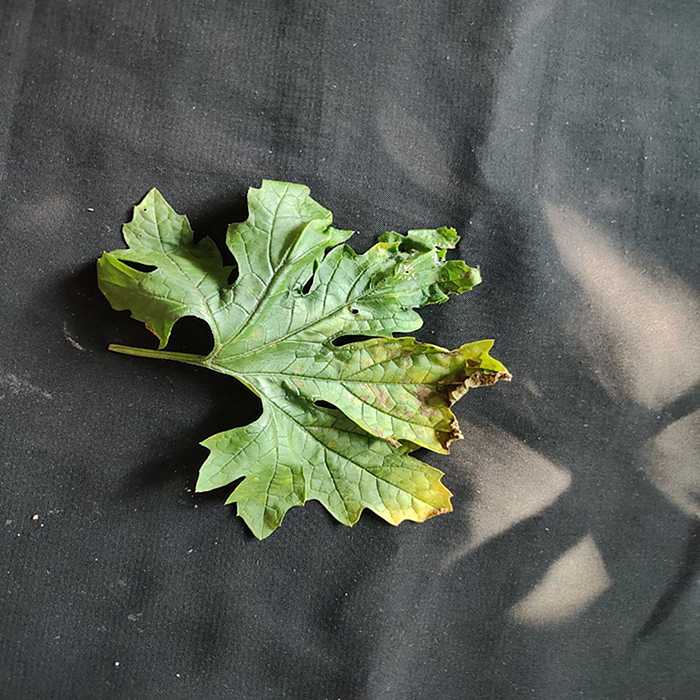
Plant: Bitter Gourd
Label: Downey mildew